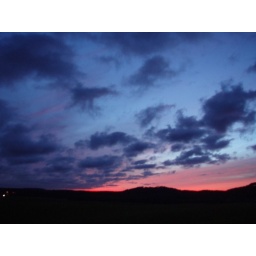
Nothing better than blue clouds, against a blue and red sky in the evening.